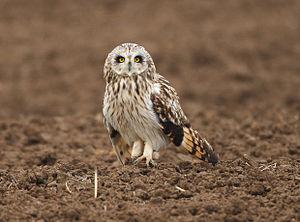
Hibou des marais en Vendée